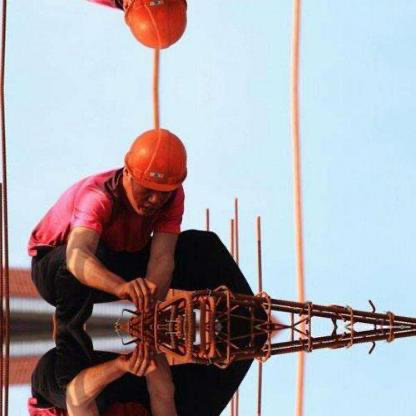
Objects in the image:
label: helmet
label: person
label: helmet
label: person
label: person